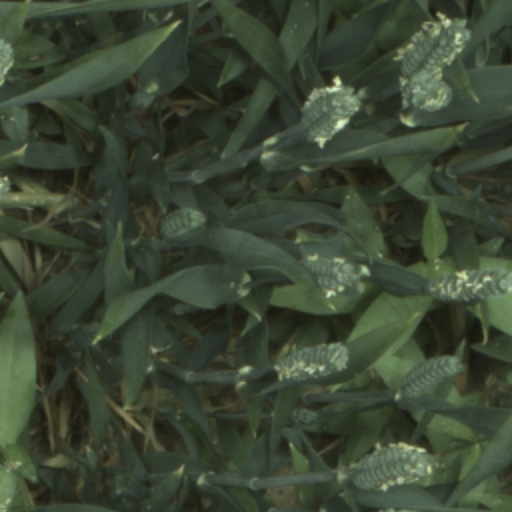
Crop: wheat